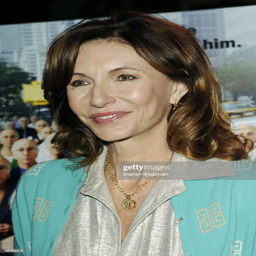
actor attends the los angeles premiere .